Anglo-Saxon brooches

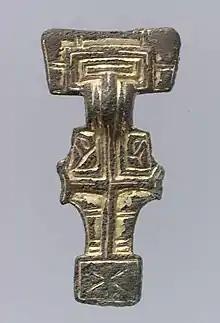
Square-headed brooch

Great square-headed brooches measure 100-150mm long. They are generally large and heavy brooches. They are the most common brooch style found in high-status female graves in the fifth and sixth centuries. Great square-headed brooches are generally made of copper alloy, and surface treatments of gilding, silvering and tinning are common. These jewellery items are typically decorated in Salin's Style I. Analysis of brooch artefacts has revealed that each square-headed brooch is unique and probably custom made for individuals by traveling craftsmen.